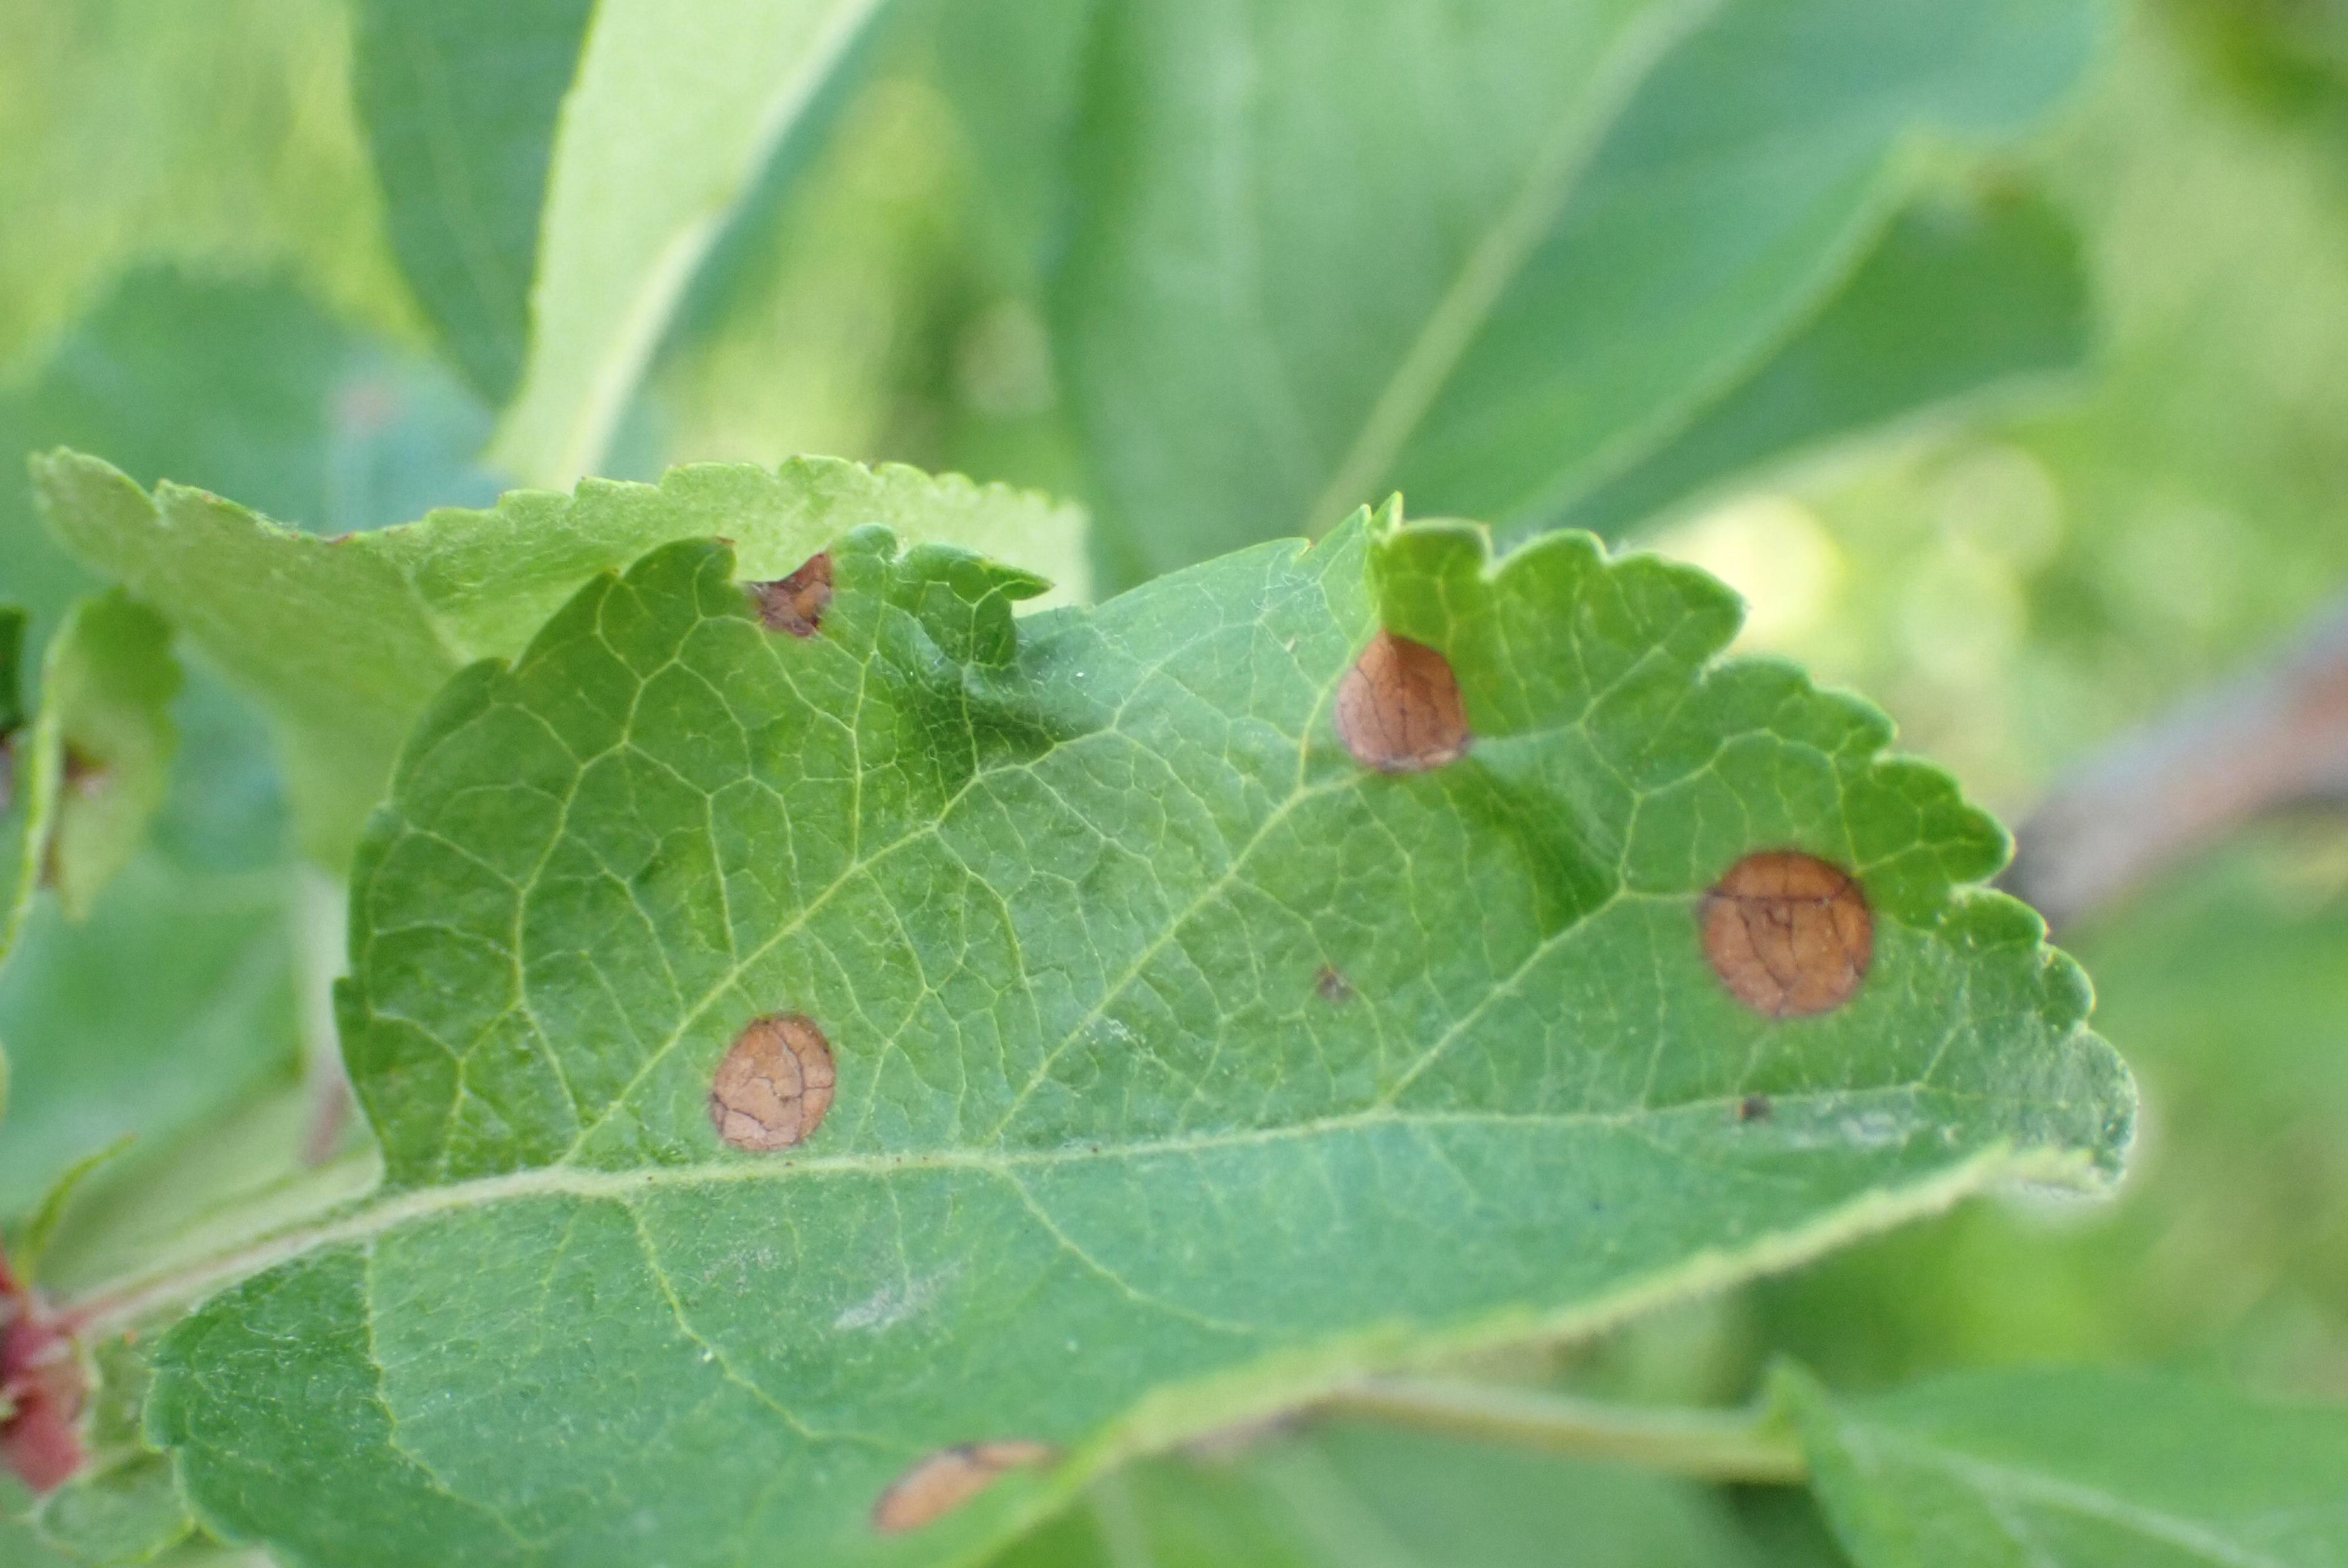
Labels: frog_eye_leaf_spot